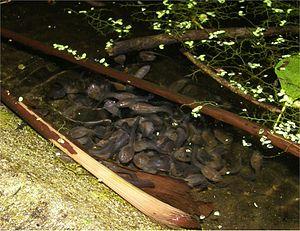
Leptodactylus bolivianus est une espèce d'amphibiens de la famille des Leptodactylidae.